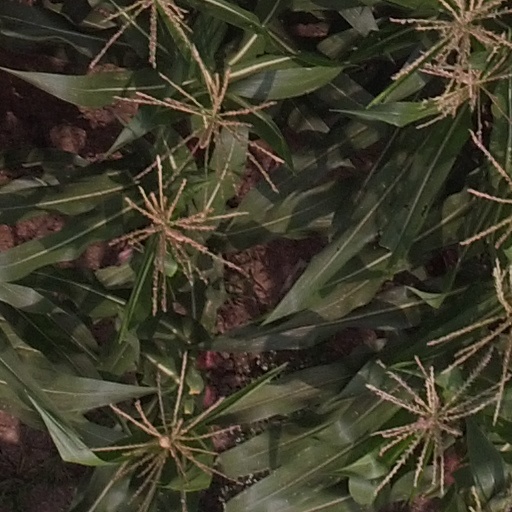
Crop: maize; corn